John Charles Molteno

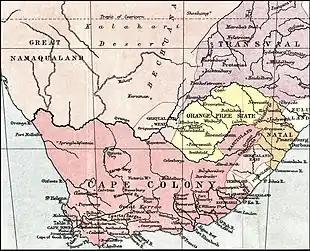
The Cape Colony in 1878, on the eve of the Confederation Wars.

A change of government in London led to a pro-imperialist lobby headed by Secretary of State, Lord Carnarvon, determined to bring all of southern Africa into the British Empire by enforcing a confederation onto the region. This "new and impatient imperialism" was resisted by the various polities of southern Africa, including the Cape colony government, and relations between the Molteno government and the Colonial Office deteriorated.